Reynold Básztély

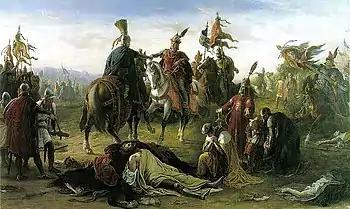
Aftermath of the Battle on the Marchfeld; Reynold Básztély kept the royal Árpád banner in the background

According to Simon of Kéza's "Gesta Hunnorum et Hungarorum", Reynold and his brothers, Andrew, Solomon and Ladislaus bravely fought in the Battle on the Marchfeld on 26 August 1278, where Ottokar II was killed. During the skirmish, Reynold kept and guarded the royal banner. While "magister" Simon described the events of the battle, he detailed exclusively the heroism of the Básztély brothers; therefore notable historians, like Gyula Pauler and Sándor Domanovszky considered that the chronicler originated from Dunakeszi, which belonged to the ownership of the clan. Despite Reynold's loyalty and military skills, he did not hold any dignities in the royal court for the next decade, albeit it is presumable that he is identical with that Reynold, who was styled as "ispán" of Valkó County in 1279.